Montcusel

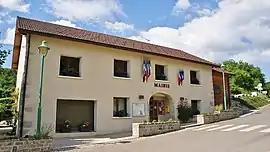
The town hall in Montcusel

Montcusel is a commune in the Jura department and Bourgogne-Franche-Comté region of eastern France.